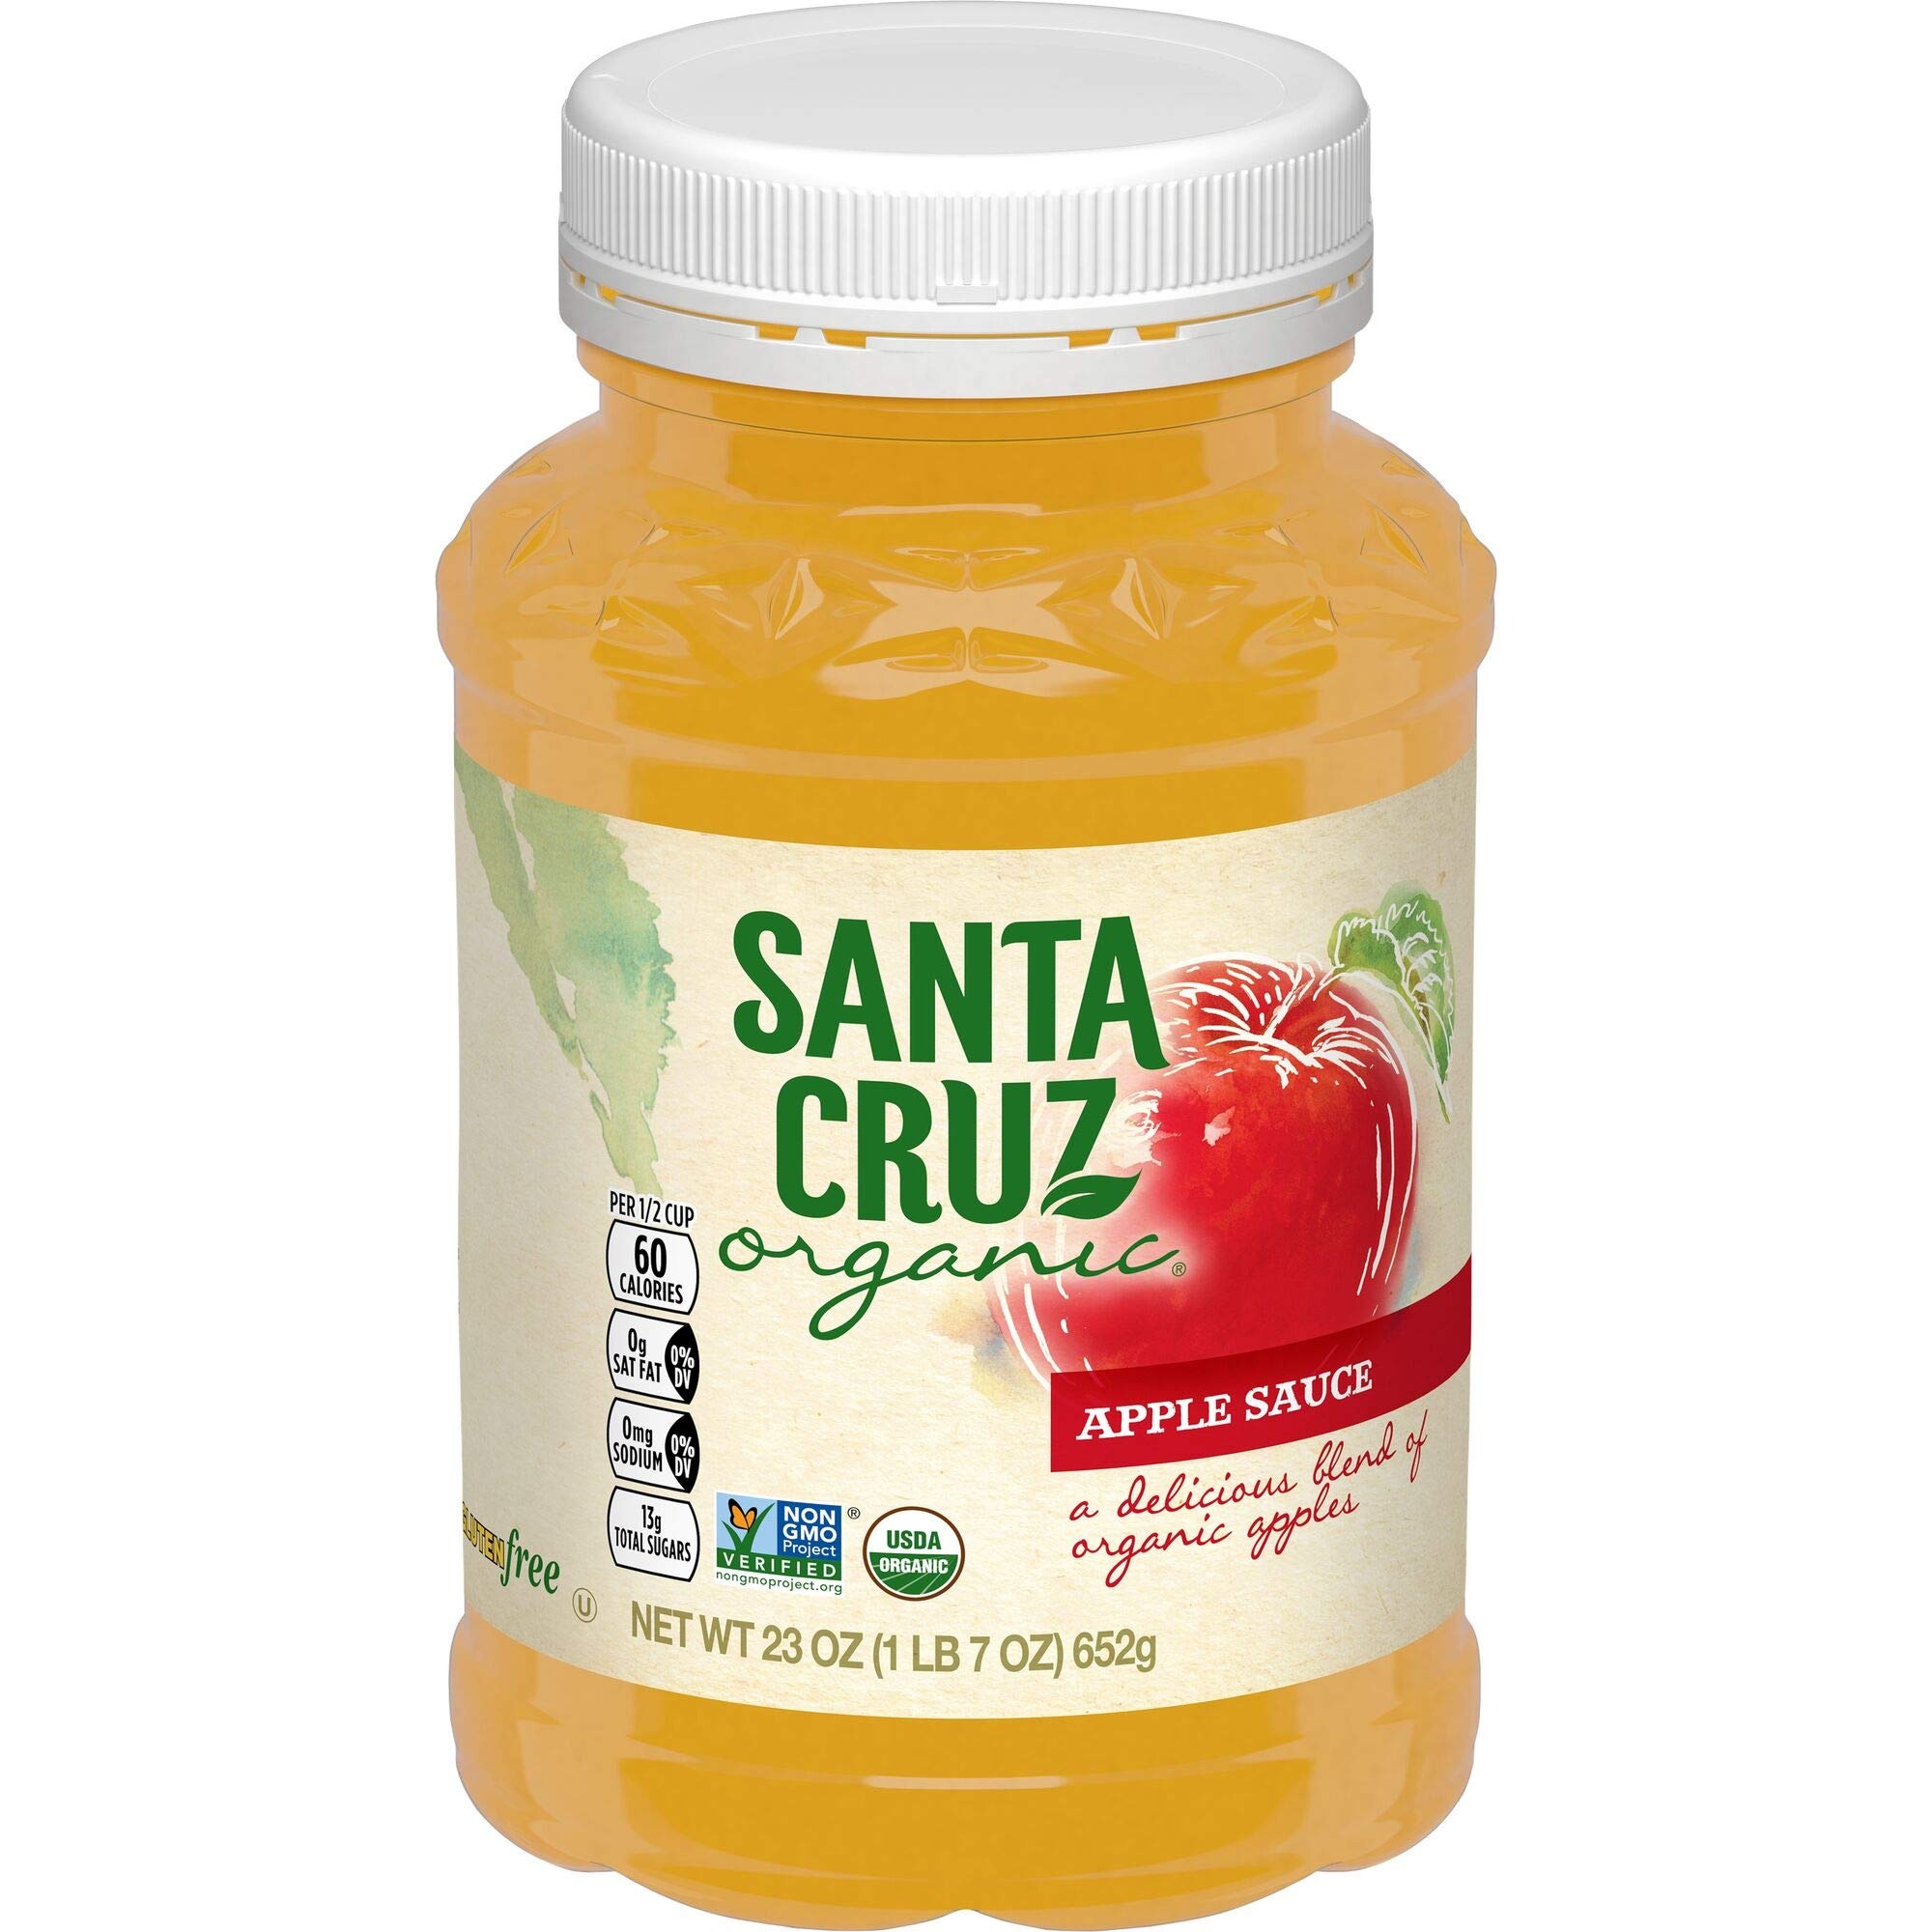
Item Name: SANTA CRUZ ORGANIC Organic Applesauce, 23 OZ
Value: 23.0
Unit: Ounce

Price: 23.82